History of Scouting America

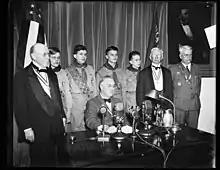
FDR Congratulates Boy Scouts on the 25th Anniversary in 1935

The new BSA office at 200 Fifth Avenue opened in January 1911, with West at the helm and the movement began to grow at a rapid pace. One of West's first tasks was to revise the British-based program outline in Seton's handbook and adapt it for American boys. West was instrumental in expanding the third part of the Scout Oath: